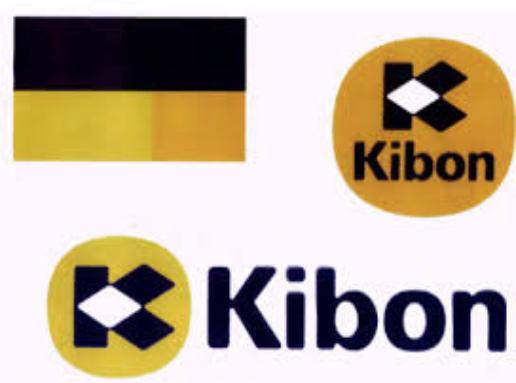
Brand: Kibon
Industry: Food